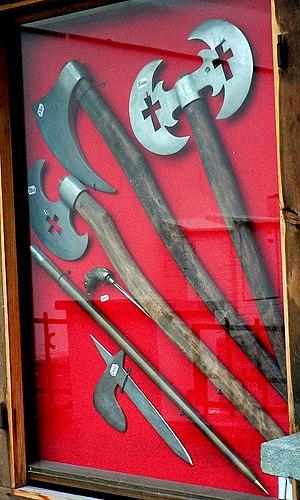
Une hache de guerre est une hache dont l'usage est celui d'une arme et non d'un outil. C'est une arme de taille. Son évolution médiévale, la hache d'armes, permet également de frapper d'estoc.
Une hache est un outil formé d'une lame actuellement de métal et initialement en pierre taillée, attachée à un manche de bois. Elle est le plus souvent utilisée pour couper du bois, mais elle fut également employée comme arme. Les pompiers l'utilisent pour ouvrir des portes.